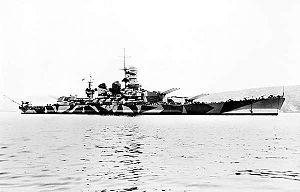
Cuirassé Roma (1940)
Cette page donne la liste des cuirassés et croiseurs de bataille coulés pendant la Seconde Guerre mondiale.